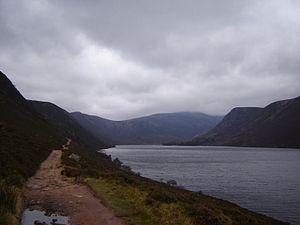
Le Loch Muick est un loch d'eau douce en altitude situé à environ 8 km au sud de Braemar, en Écosse, au bout de la paroisse de Glenmuick et à l'intérieur du territoire du domaine de Balmoral.